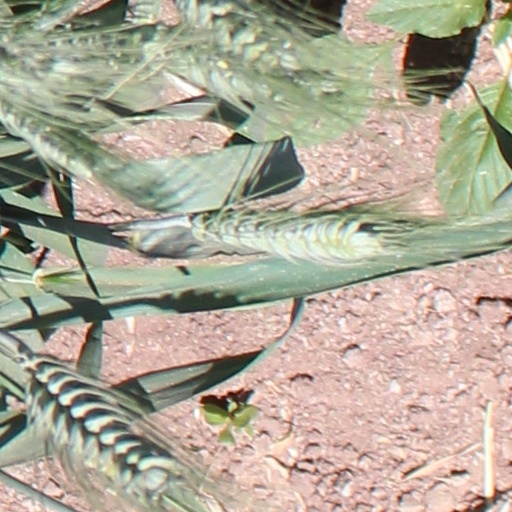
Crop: wheat